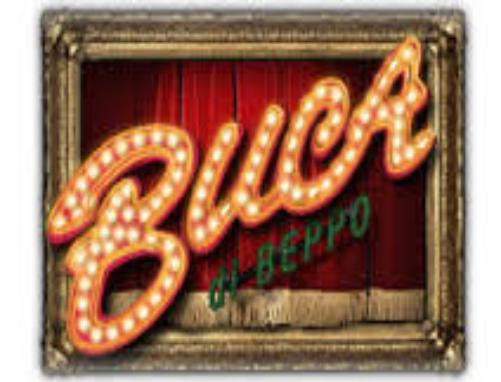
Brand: Buca di Beppo
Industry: Food